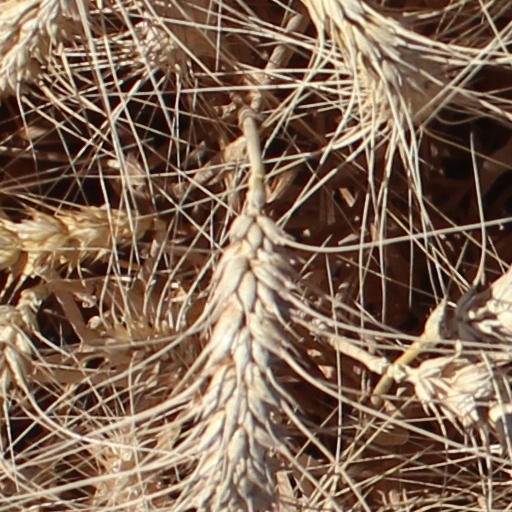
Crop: wheat